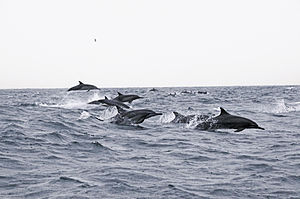
Langnæbbet almindelig delfin
Flok af langnæbbede almindelige delfiner
Langnæbbet almindelig delfin er en pattedyrart i slægten Delphinus. Den forekommer i have over hele verden.